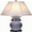
Label: lamp